Walter Libuda

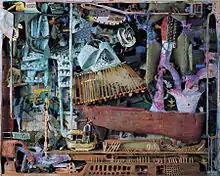
"Schatten-Wand" (1998)

From 1968 to 1971, Libuda painted sets at the Landestheater Altenburg. From 1973 to 1978, he studied at the Hochschule für Grafik und Buchkunst Leipzig. In the two years following, he was an apprentice of Bernhard Heisig. He returned to school in Leipzig and served as an assistant professor from 1979 to 1985. He then moved to Berlin. He became a member of the in Munich in 1991, the Deutscher Künstlerbund in 1992, and the Sächsische Akademie der Künste in 1998. In 1998, he received the , awarded by the Berlinische Galerie. In addition to sculptures and paintings, he made ceramics and bronze works.